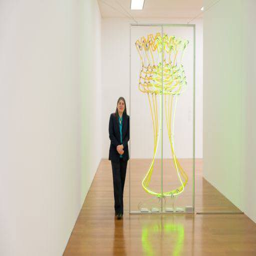
Kunstmuseum Liechtenstein